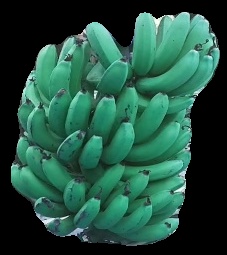
Variety: pachbale
Grade: grade3